Tahe County

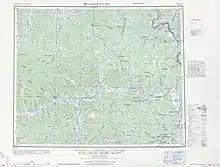
Yixiken River (labelled as I-hsi-k'en Ho ) (1951)

Tahe County has a subarctic climate (Köppen "Dwc") with short, warm, wet summers and long, brutally cold and dry winters. Monsoonal influences are strong, as 75% of the annual precipitation occurs from June to September. Although snowfall is extremely light, totalling only a few centimetres during the winter, it does not melt until May. The region is in the discontinuous permafrost zone, which severely limits land use possibilities since only exposed areas thaw fully during the summer, and fishing is the most important economic activity.